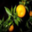
Label: orange